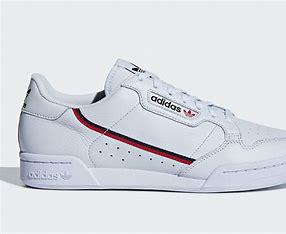
Brand: Adidas
Model: Continental 80